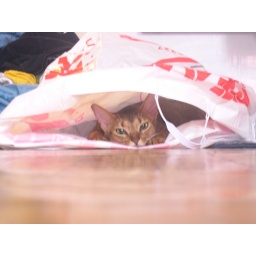
cat in a bag